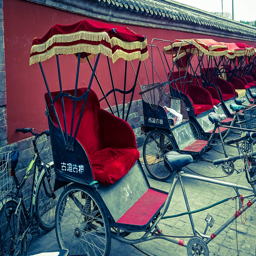
the rickshaws waiting for tourists